Abu Inan Faris

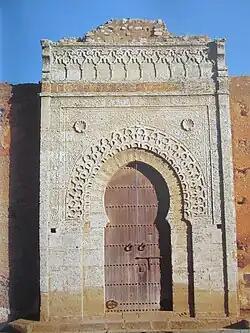
Zawiyat An-Noussak in Salé, built by Abu Inan Faris in 1356

Under Abu Inan's rule the Black Death and the rebellions of Tlemcen and Tunis marked the beginning of the decline of the Marinids. The Marinids proved unable to drive back the Portuguese and the Spaniards, who would start to settle on the North African coast during the reign of the Wattasids, who succeeded the Marinids.